Area codes 305, 786, and 645

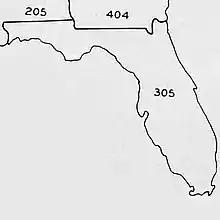
Original NANP area codes of Florida and surrounding states.

In 1947, the American Telephone and Telegraph Company (AT&T) announced the first nationwide telephone numbering plan and divided the United States and Canada into 86 numbering plan areas and assigned the original North American area codes, a unique code for each area, to speed the connection times for operator toll dialing.